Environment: real
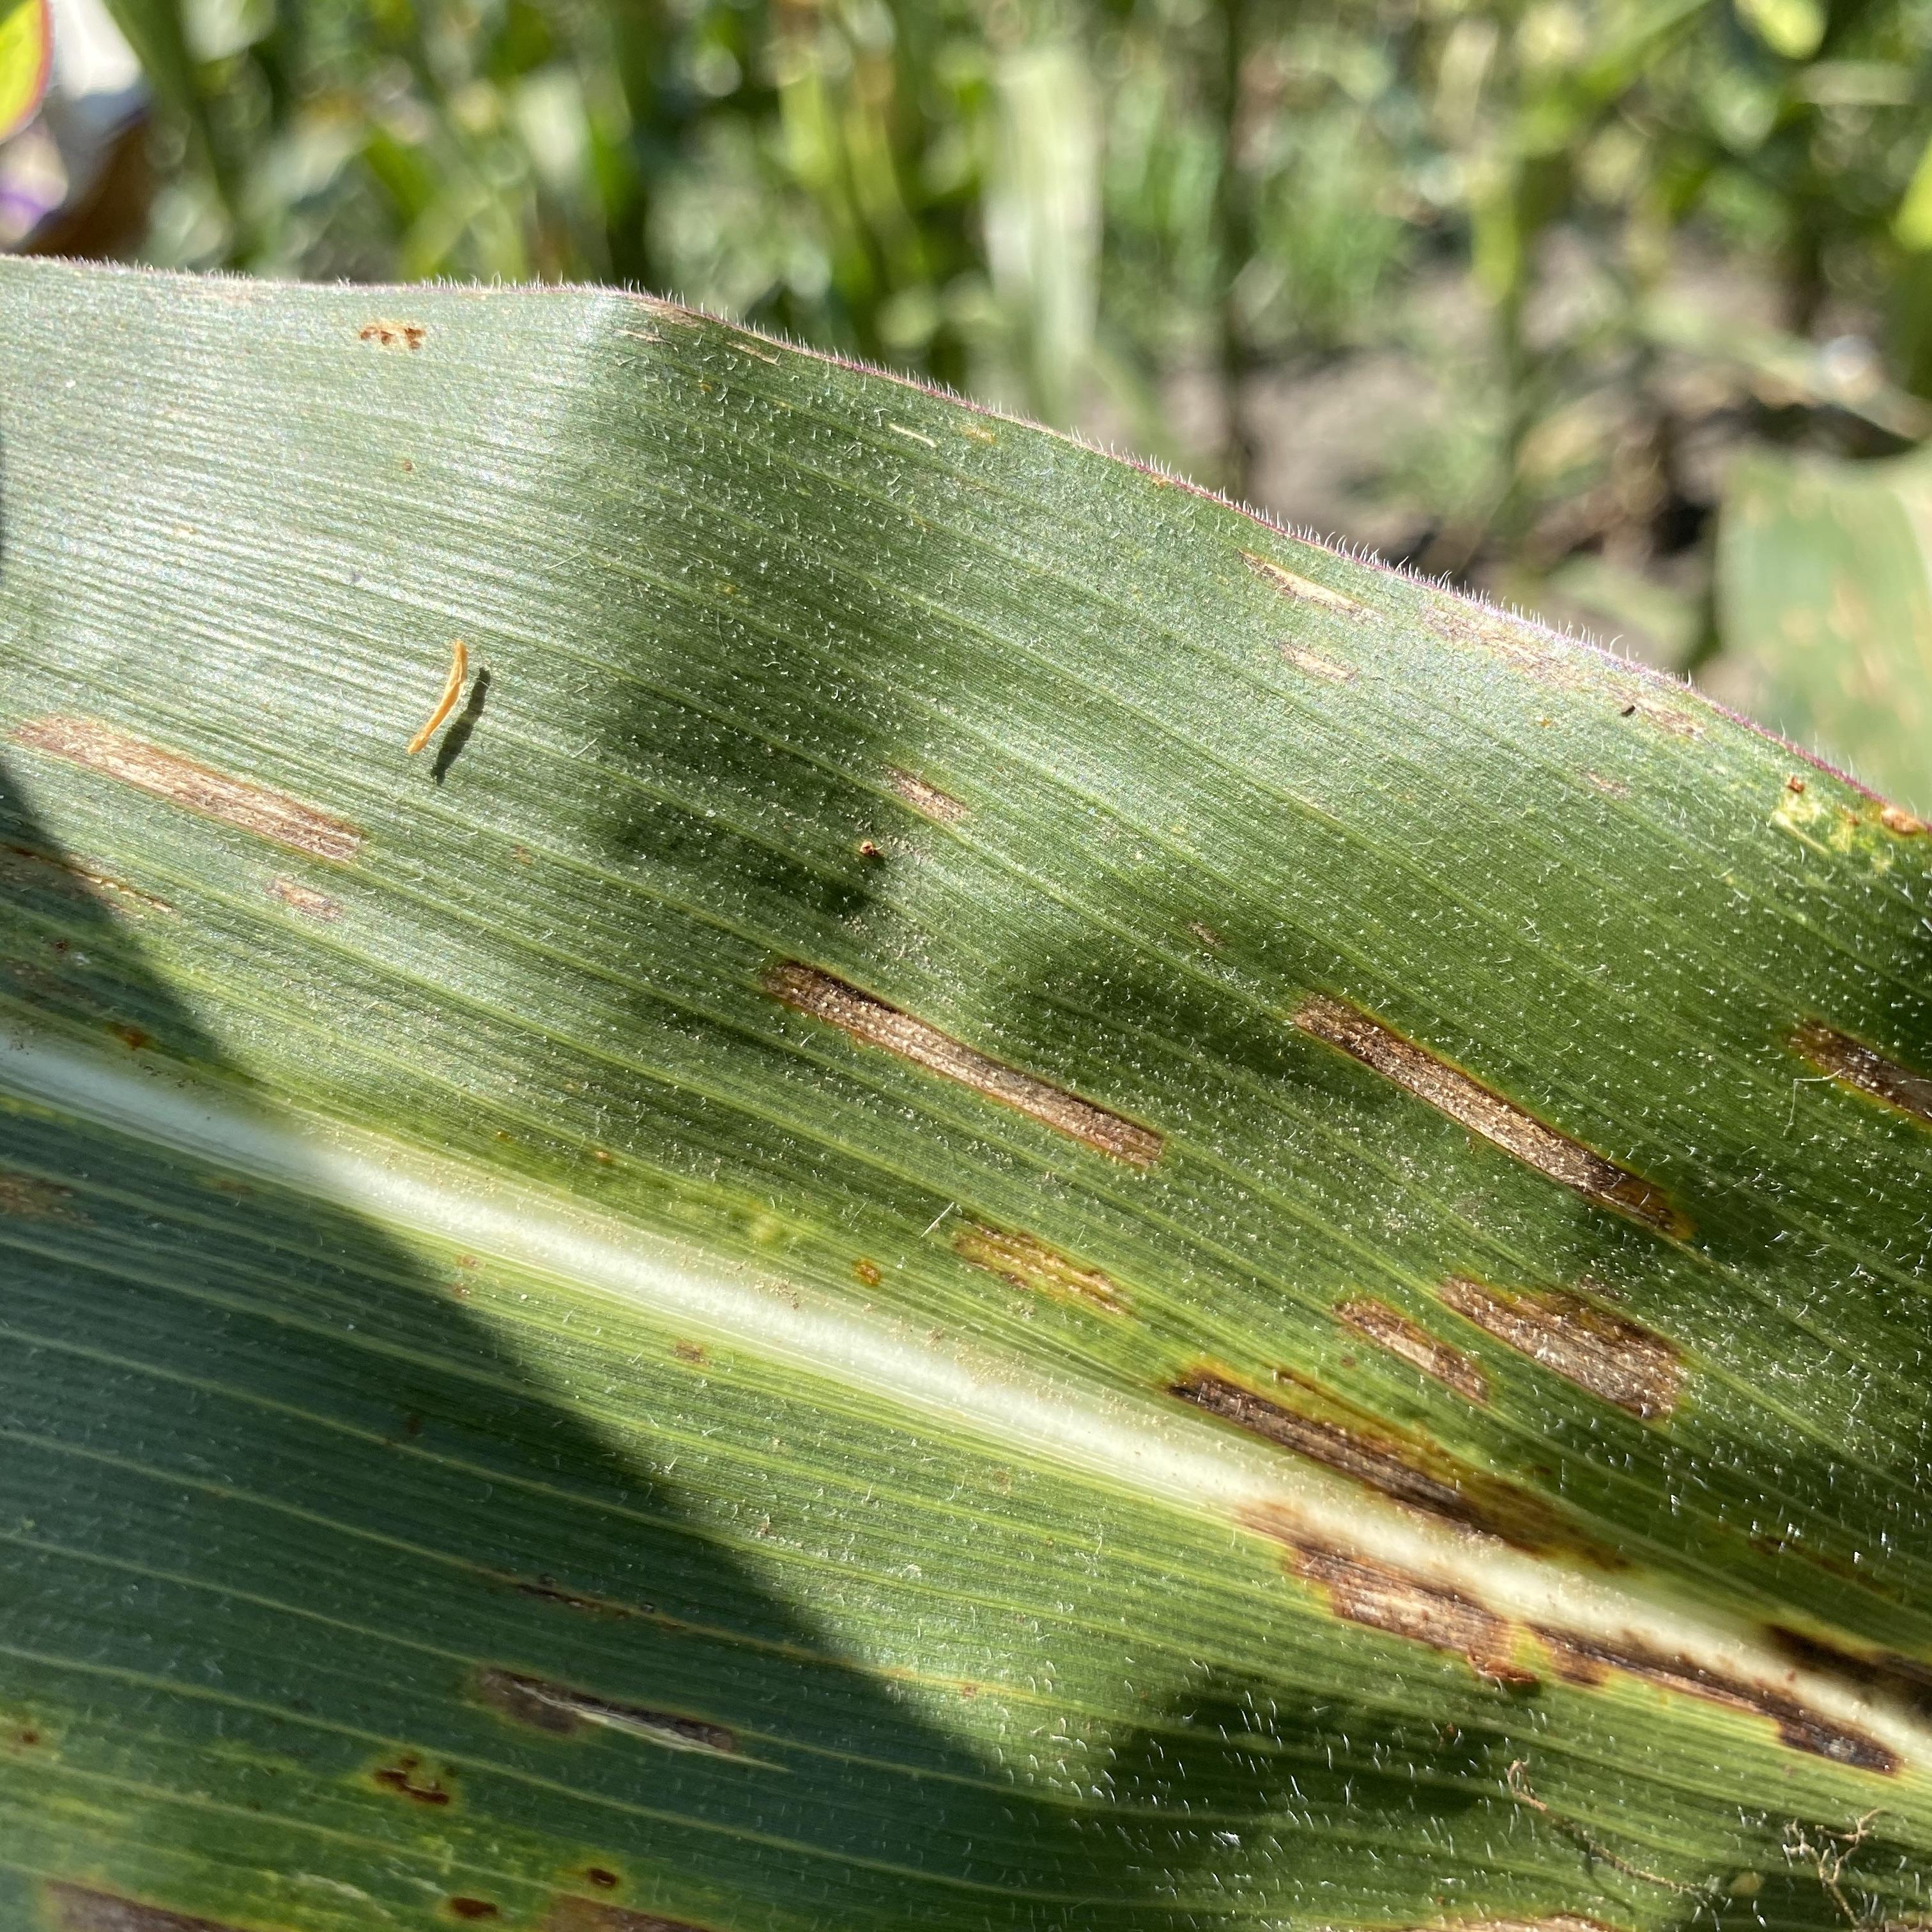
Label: gray_leaf_spot